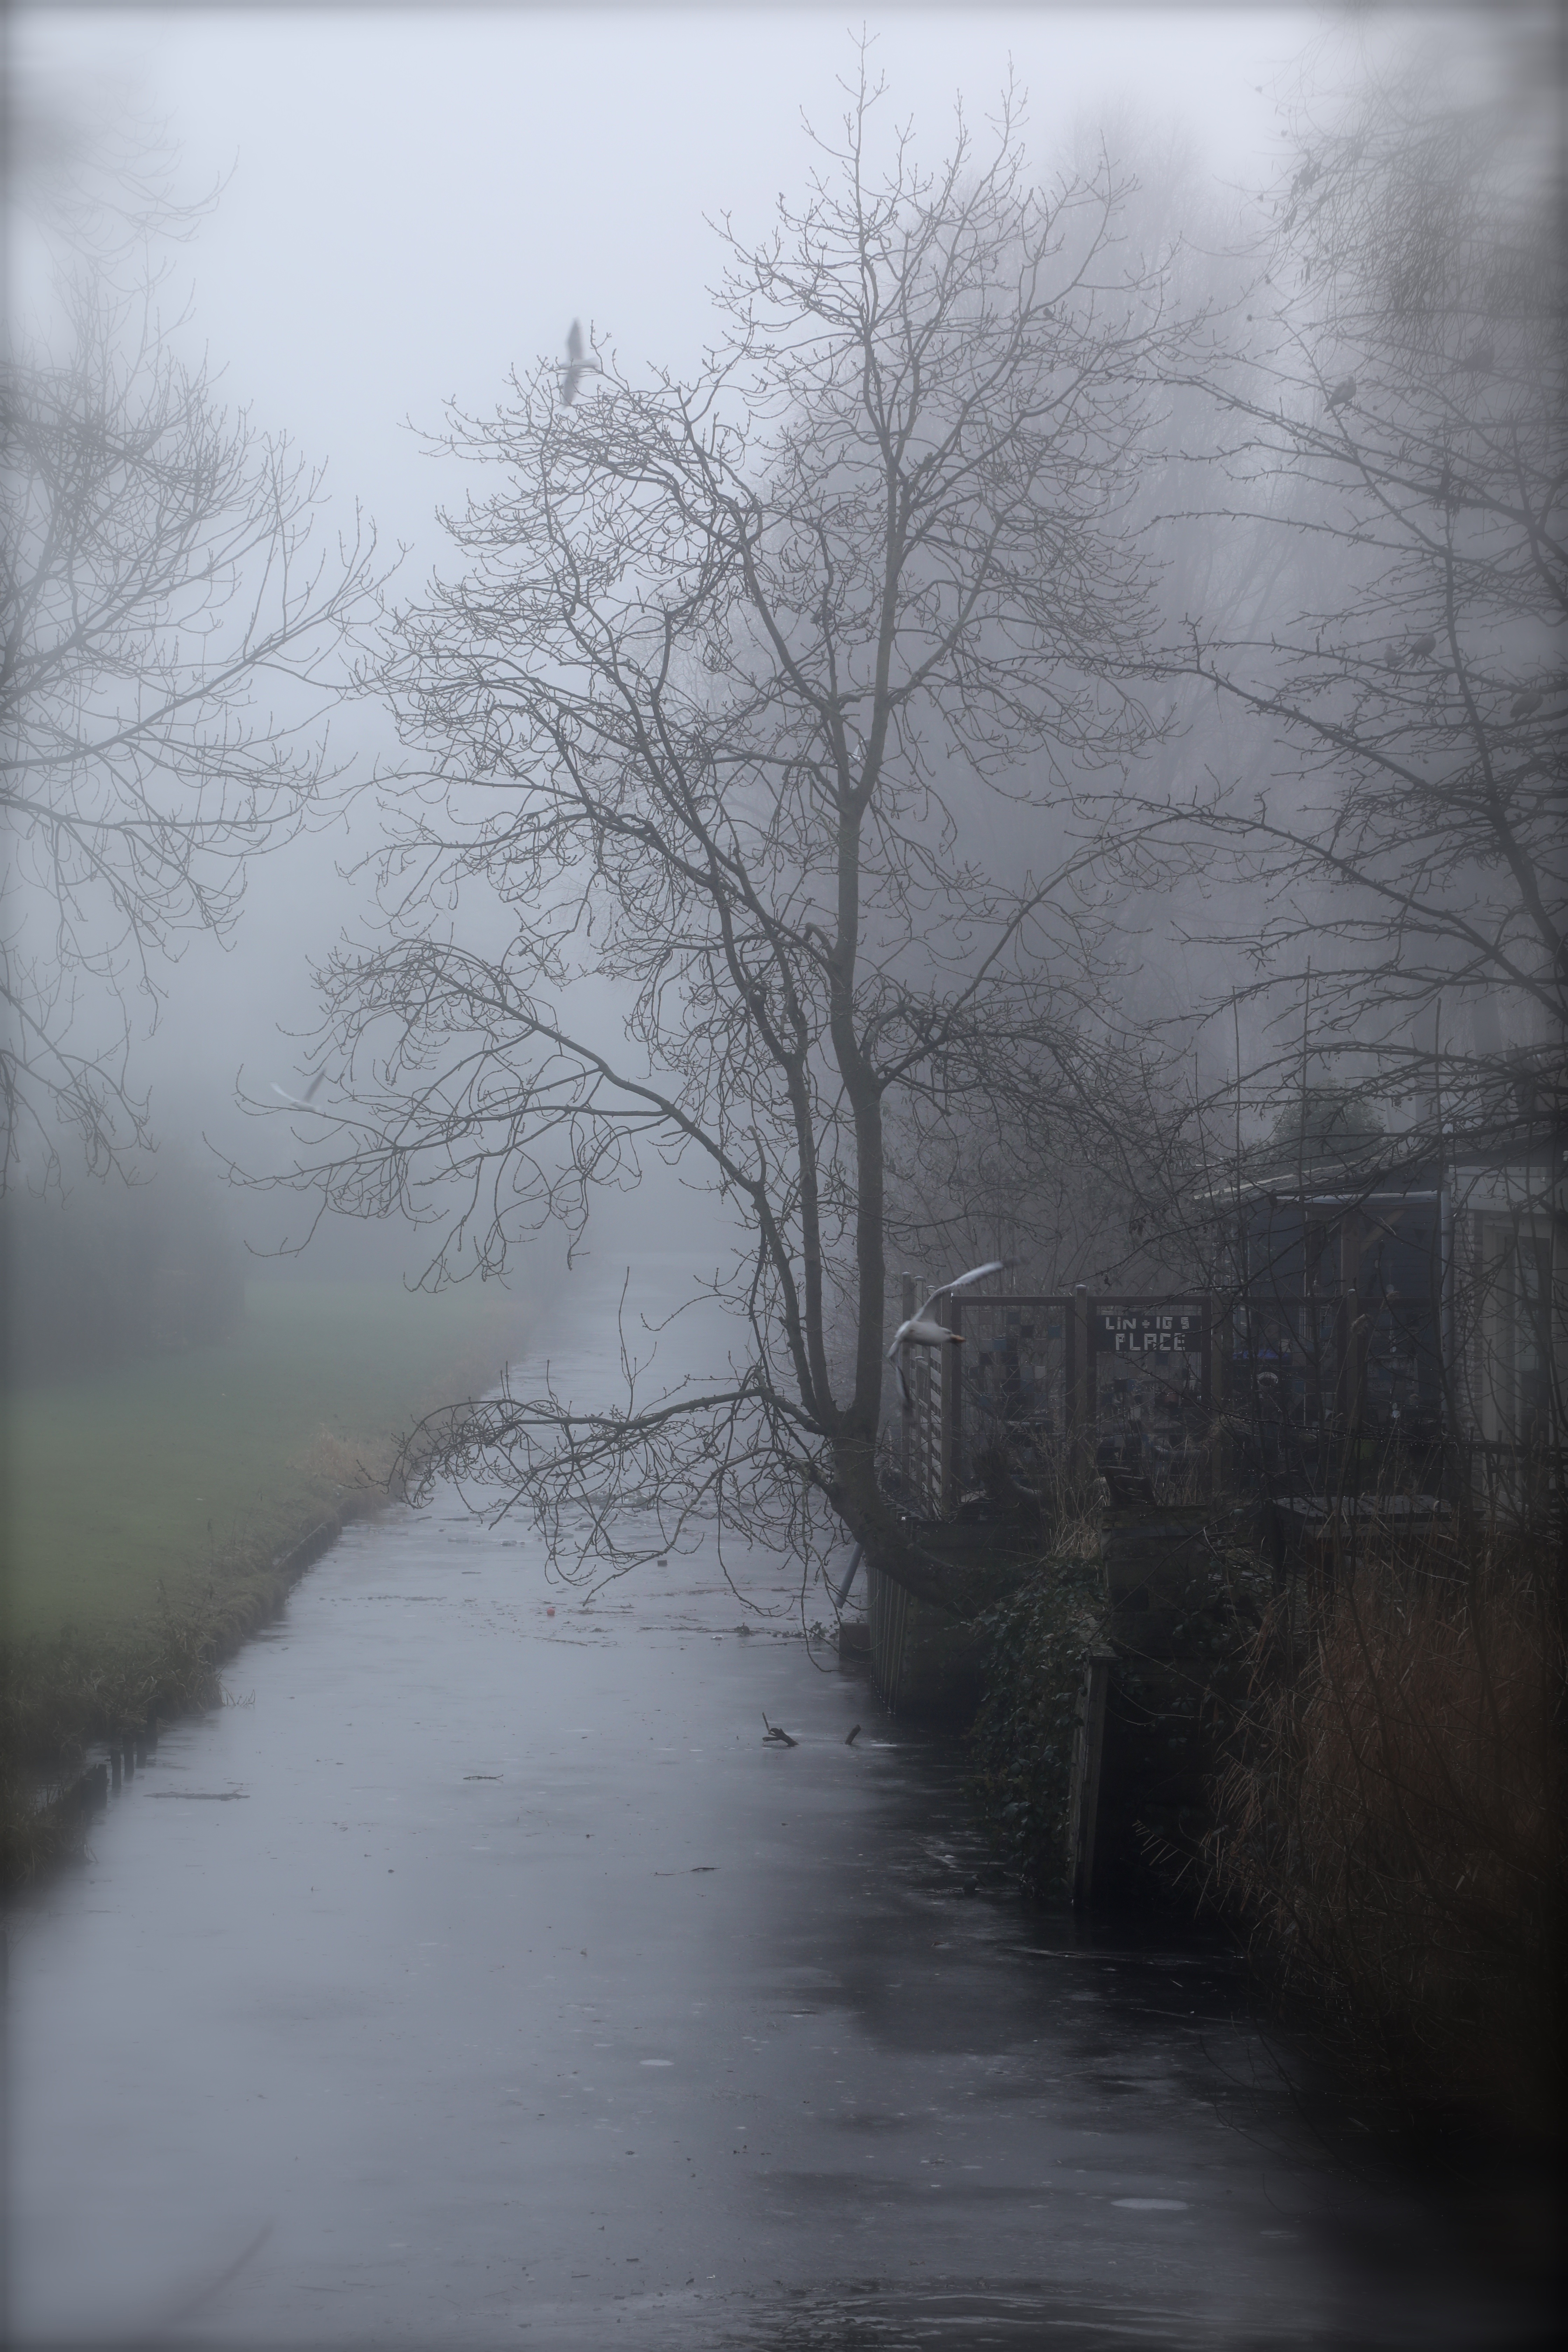
tree, nature, forest, branch, snow, winter, fog, mist, sunlight, morning, frost, dawn, atmosphere, reflection, weather, monochrome, season, trees, freezing, atmospheric phenomenon, woody plant